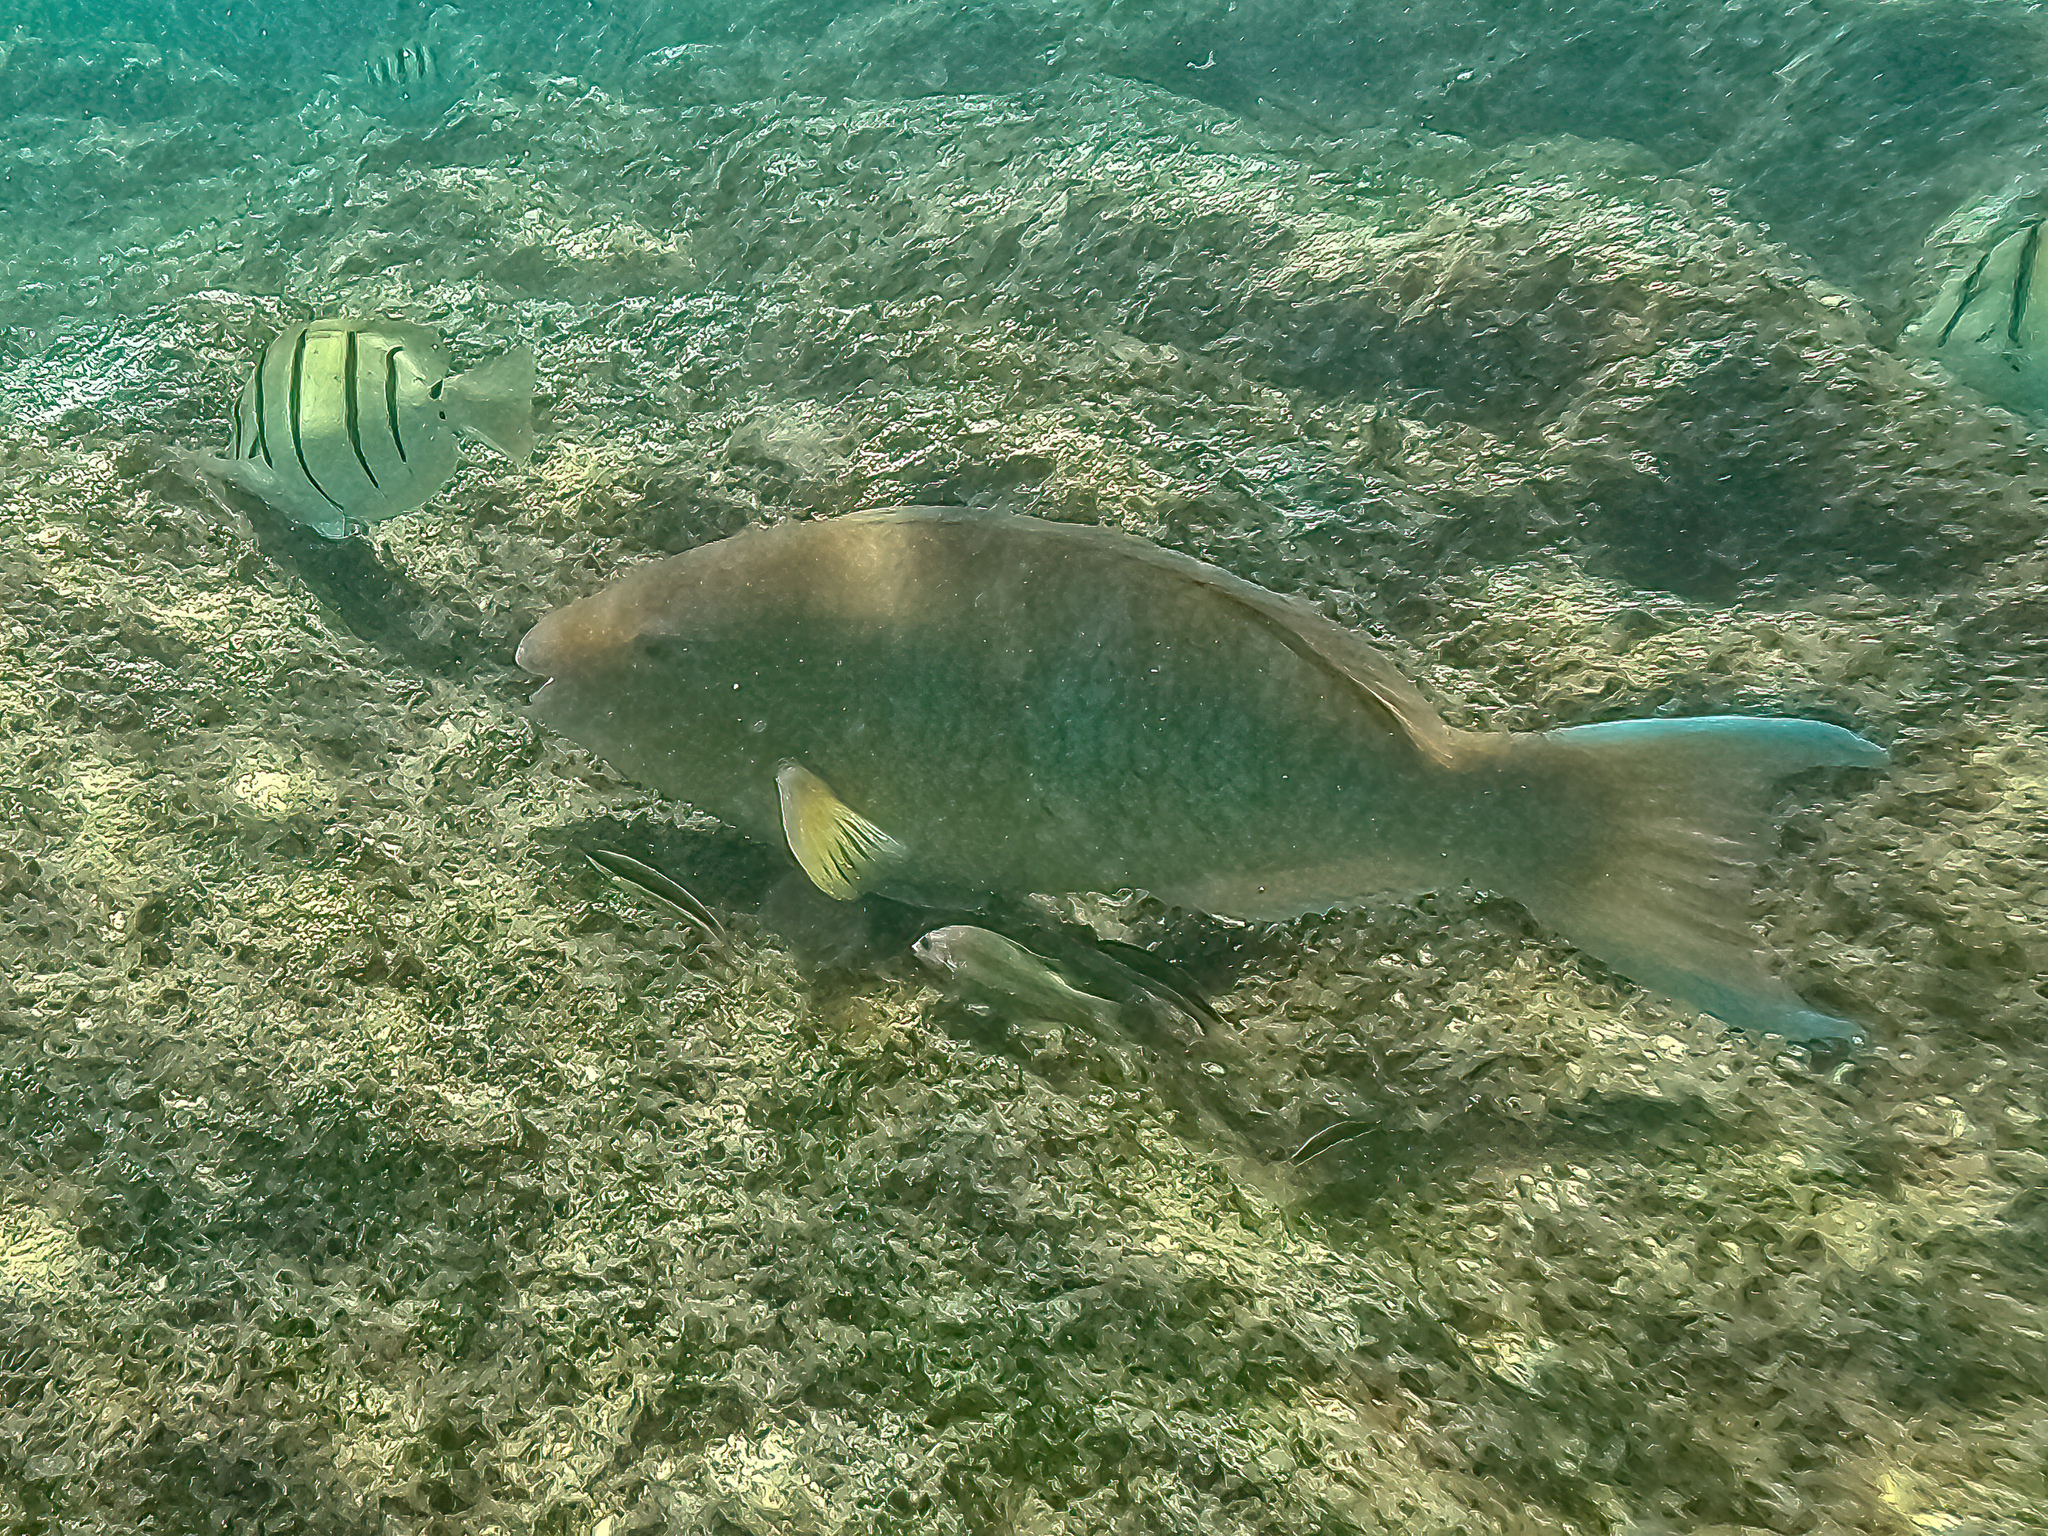
Scarus ghobban (Blue-barred Parrotfish)